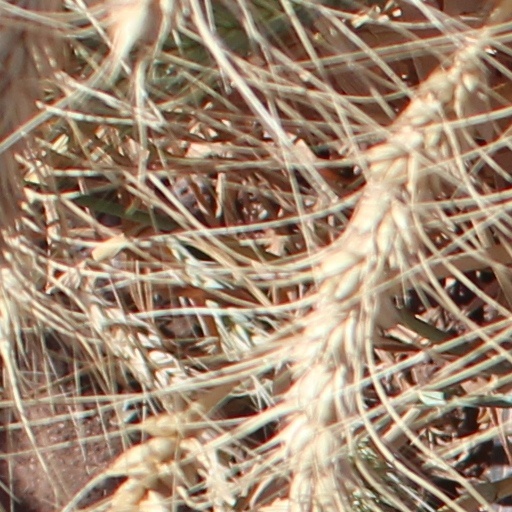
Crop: wheat